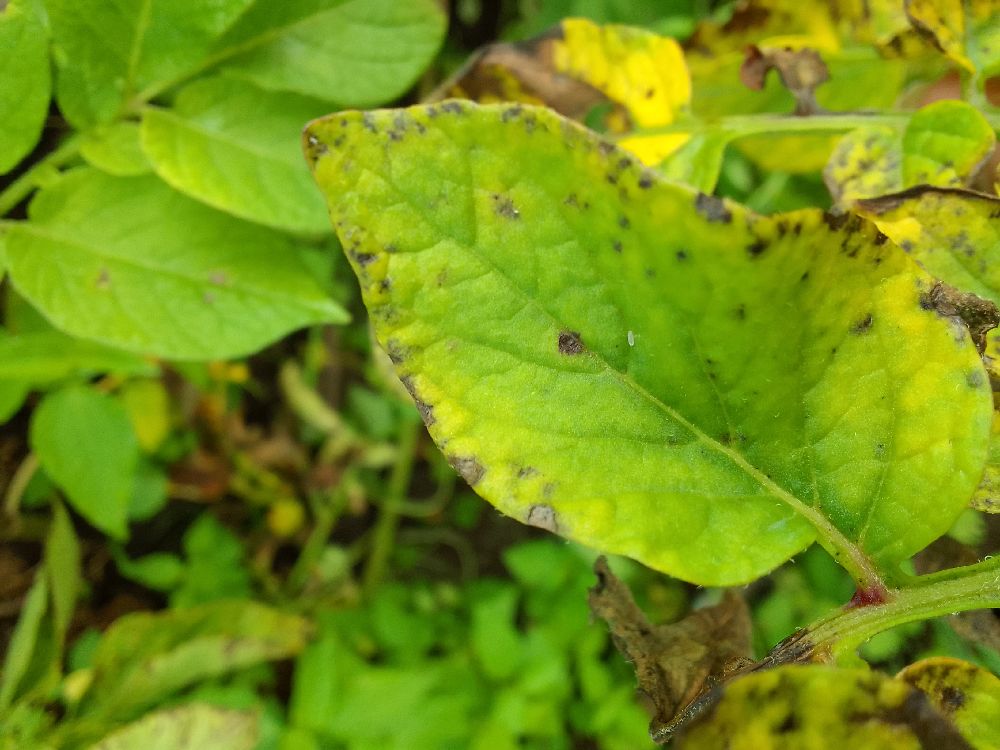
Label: Early blight